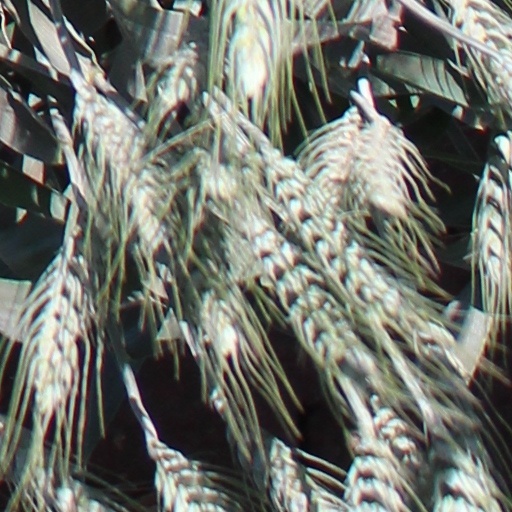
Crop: wheat